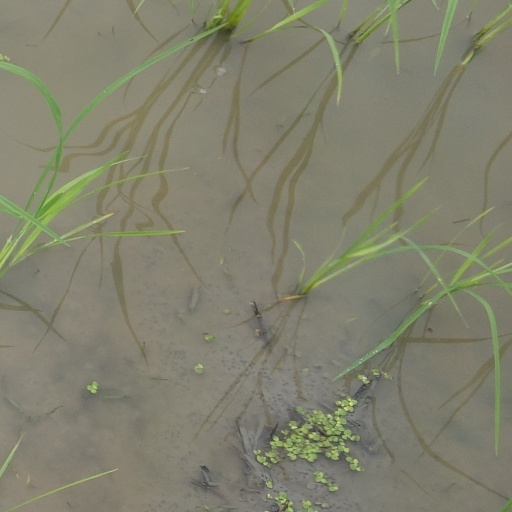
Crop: rice